Culture of Greece

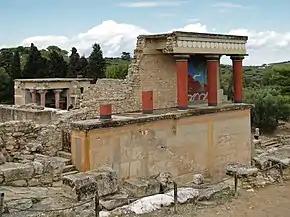
Restored North Entrance with charging bull fresco of the Palace of Knossos (Crete), with some Minoan colourful columns

The first great ancient Greek civilization were the Minoans, a Bronze Age Aegean civilization on Crete and other Aegean Islands, that flourished from c. 3000 BC to c. 1450 BC and, after a late period of decline, finally ended around 1100 BC during the early Greek Dark Ages. At the height of their power, they built architecture ranging from city houses and Minoan palaces. Exemplary of this construction was the palace at Knossos, which was composed of two to three levels, had over 500 rooms, and many terraces with porticos and stairs. The interior of this palace included monumental reception halls, vast apartments for the queen and bridesmaids, bathtubs with complete sewage and drainage systems, food deposits, shops, theatres, sport arenas, and other amenities. The walls were built of high-quality masonry that was covered with highly decorated frescos.